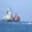
Label: ship